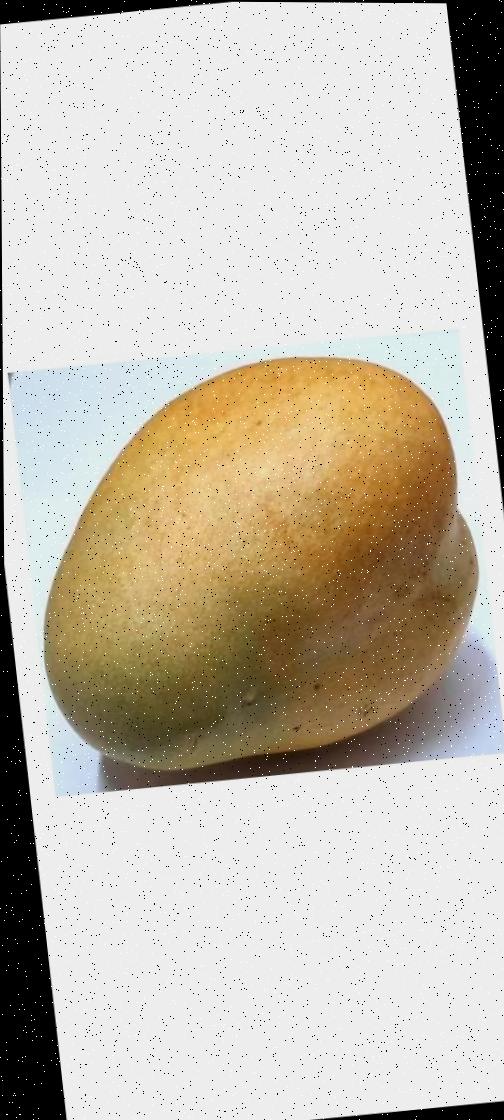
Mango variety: Bari-11